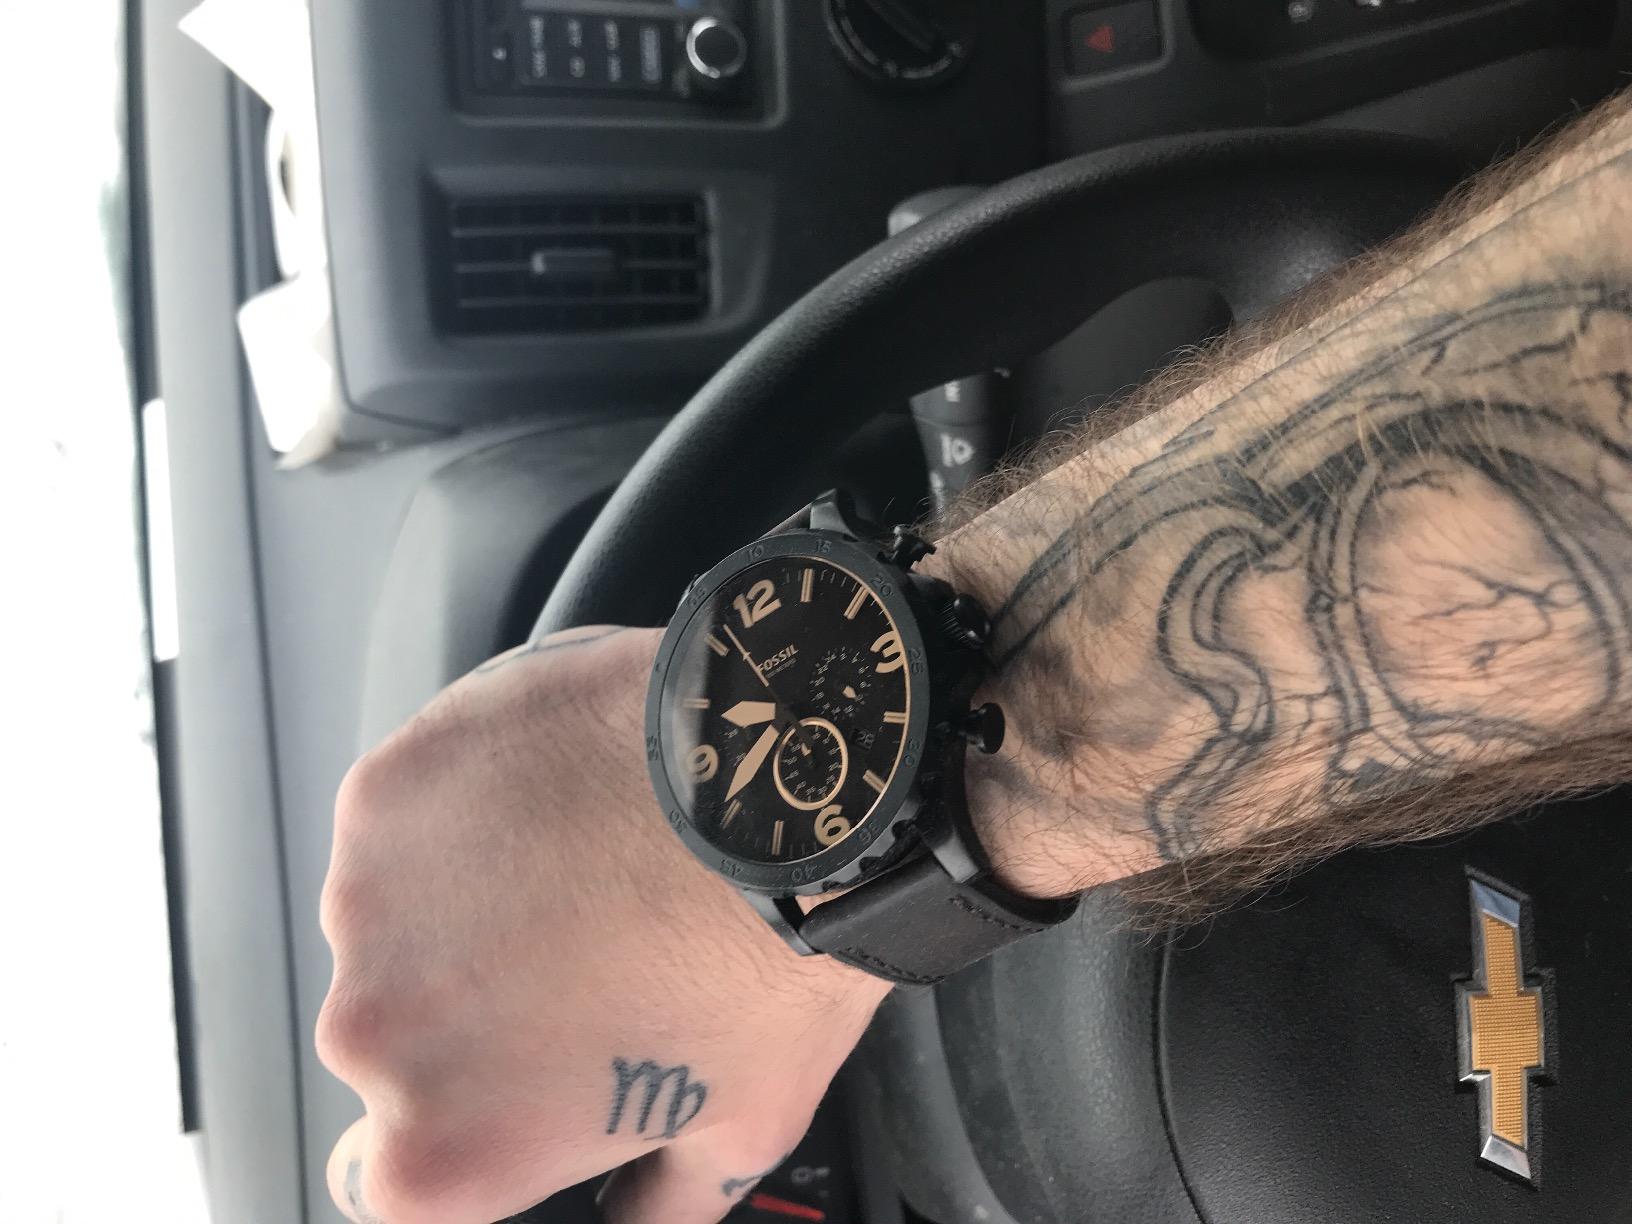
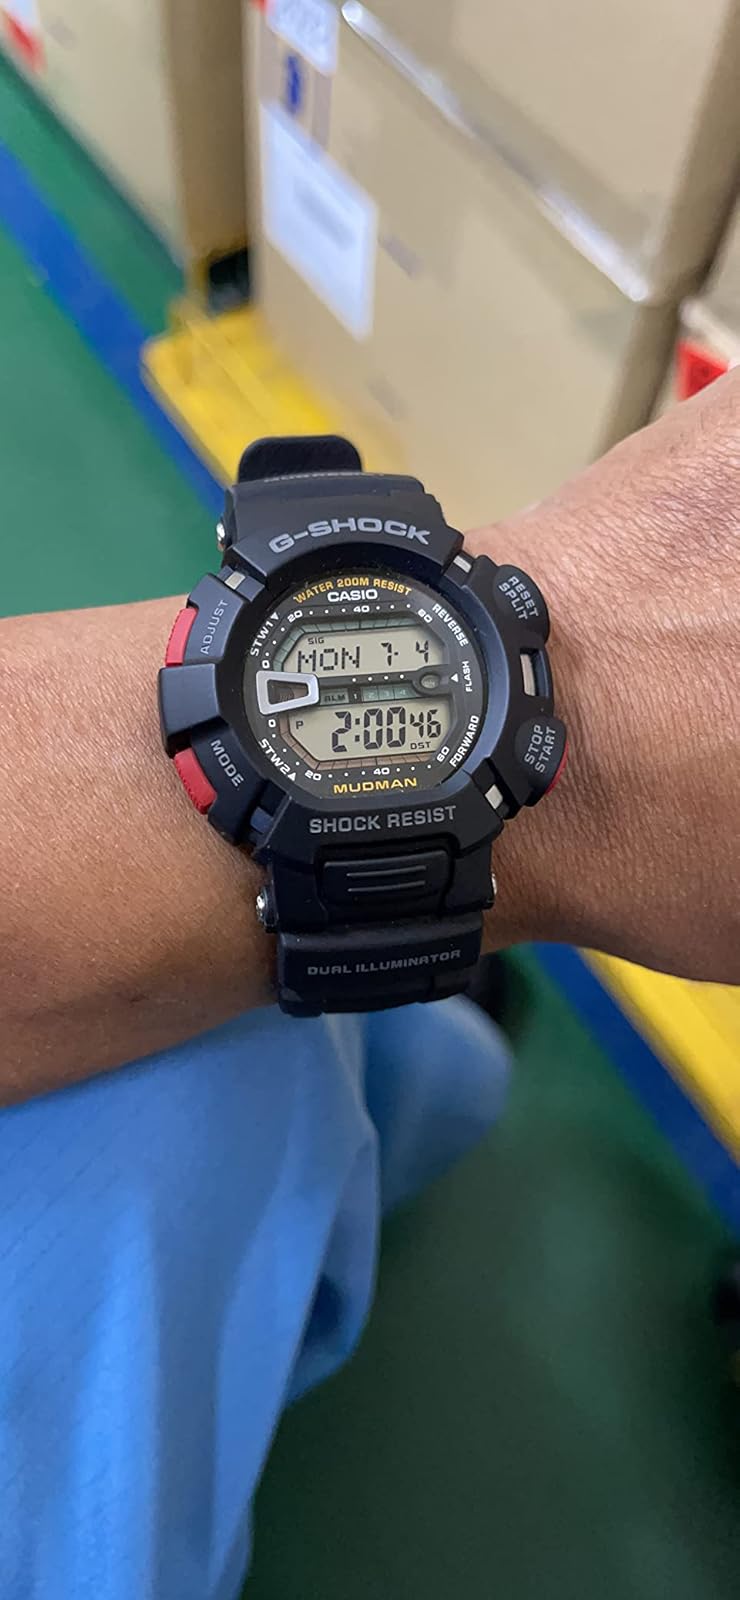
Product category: accessories_watch
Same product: no